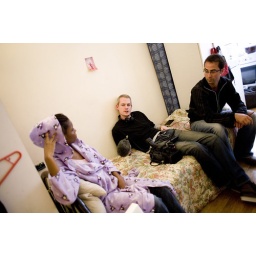
lindsay and martin in one of the hostel bedroom interviewing a girl